Beeldenstorm

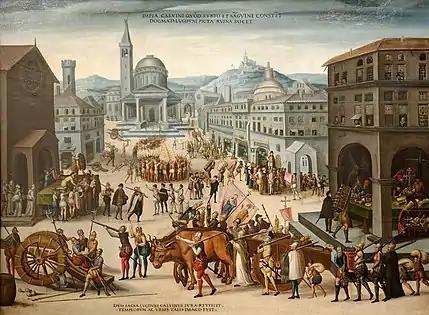
The looting of the churches of Lyon by Calvinists in 1562.

Such details are corroborated by many other sources. Accounts of the actions of the iconoclasts from eyewitnesses and the records of the later trials of many of them make it clear that there was often a considerable element of carnival to the outbreaks, with much mockery of the images and fittings such as fonts recorded as the iconoclasts went about their work. Alcohol features largely in very many accounts, perhaps in some cases because in Netherlandish law being drunk could be regarded as a mitigating factor in criminal sentencing.